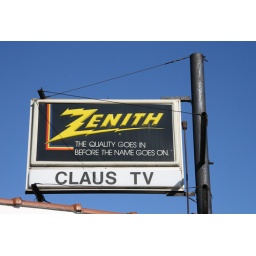
Old plastic Zenith TV sign in Redford, Michigan